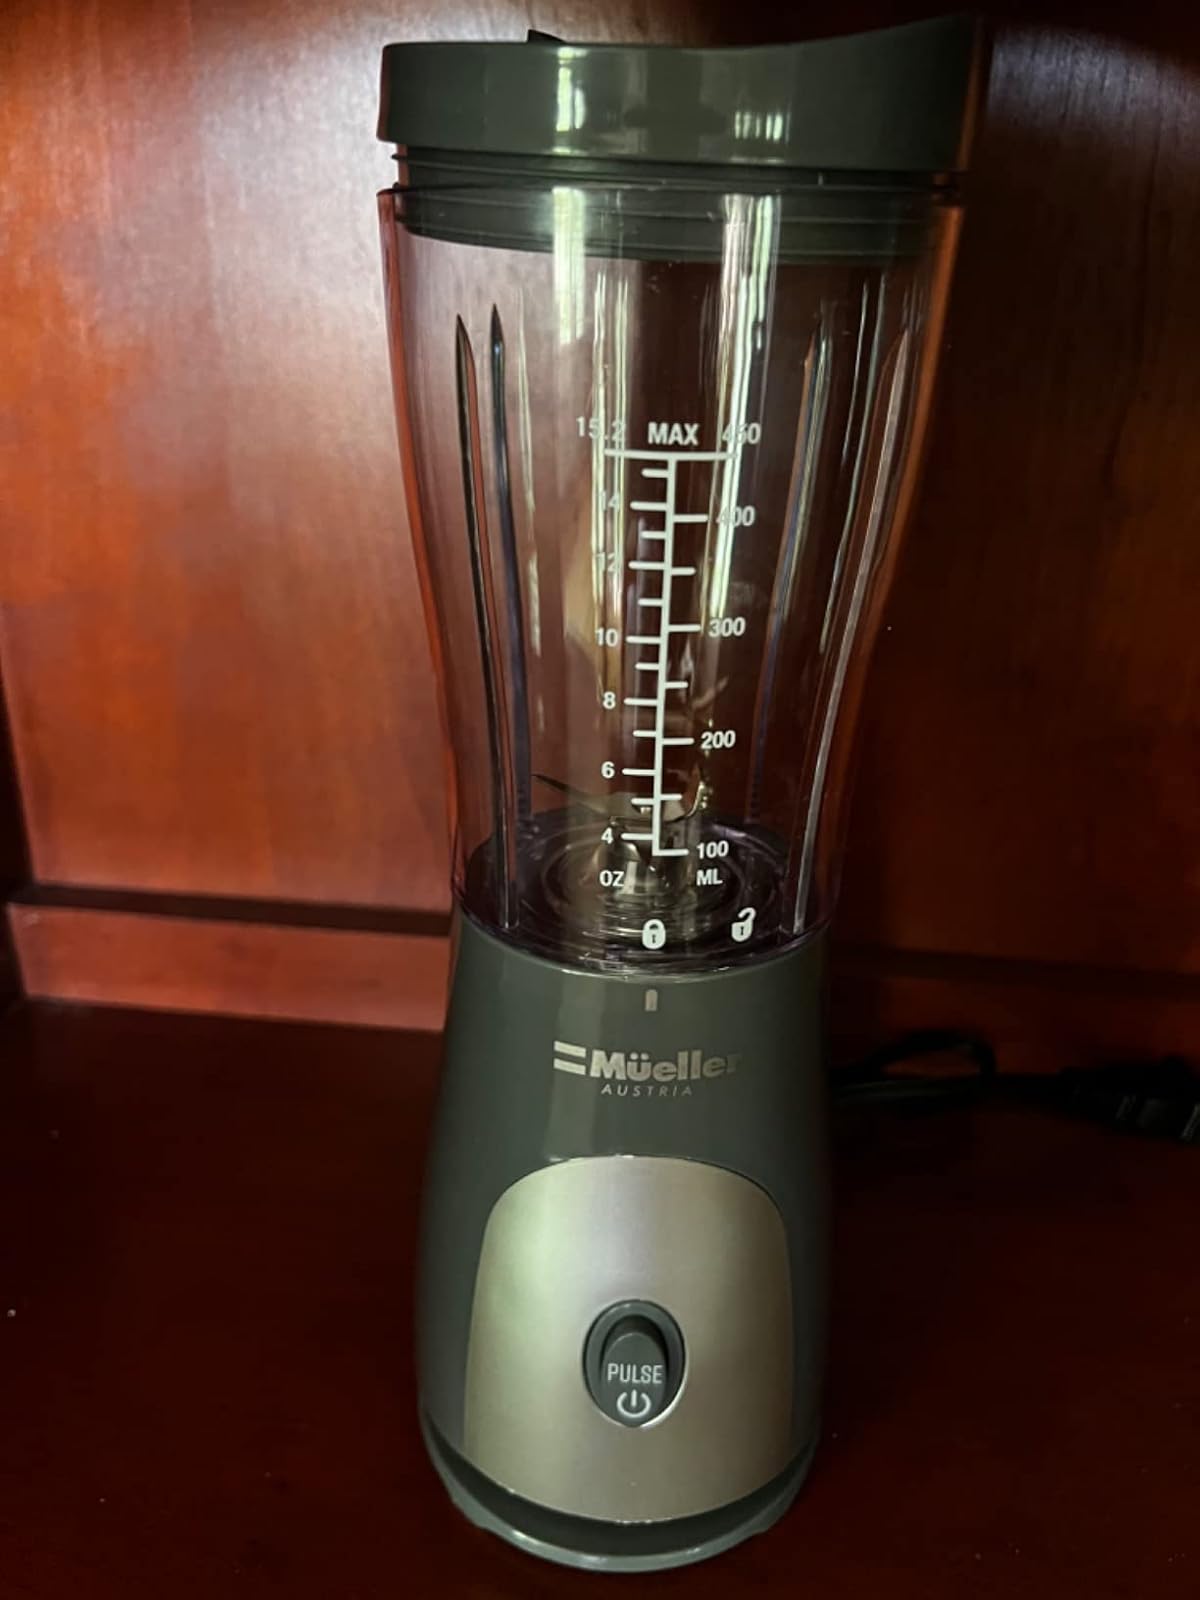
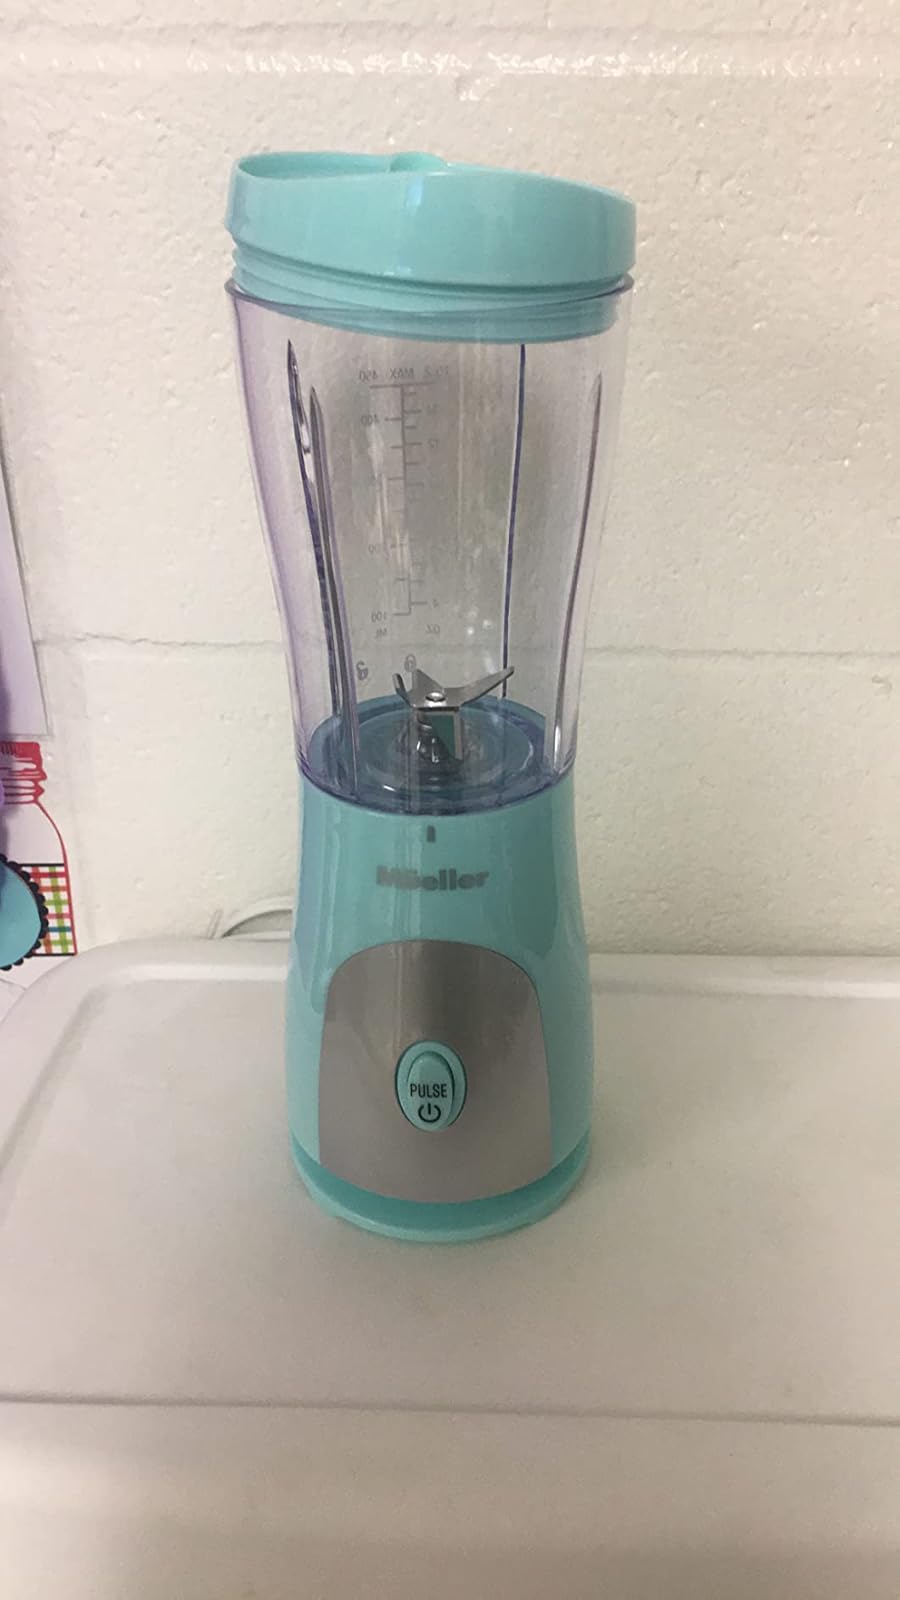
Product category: items_blender
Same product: no